Žrnov

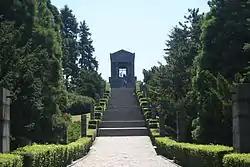
Monument to the Unknown Hero, built atop the demolished Žrnov

The construction of the new monument was ordered by King Alexander to commemorate the victims of the Balkan Wars (1912–1913) and the World War I (1914-1918). The monument was designed by Croatian sculptor Ivan Meštrović, and the main engineer was Stevan Živanović. King Alexander I of Yugoslavia laid the foundation stone for the new monument on 28 June 1934.